Alaska

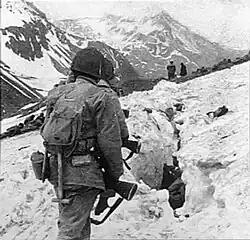
U.S. troops navigate snow and ice during the Battle of Attu in May 1943.

During World War II, the Aleutian Islands Campaign focused on Attu, Agattu and Kiska, all of which were occupied by the Empire of Japan. During the Japanese occupation, an American civilian and two United States Navy personnel were killed at Attu and Kiska respectively, and almost 50 Aleut civilians and eight sailors were interned in Japan. About half of the Aleuts died during the period of internment. Unalaska/Dutch Harbor and Adak became significant bases for the United States Army, United States Army Air Forces and United States Navy. The United States Lend-Lease program involved flying American warplanes through Canada to Fairbanks and then Nome. Soviet pilots took possession of these aircraft, ferrying them to fight the German invasion of the Soviet Union. The construction of military bases contributed to the population growth of some Alaskan cities.